Llandaff Rowing Club

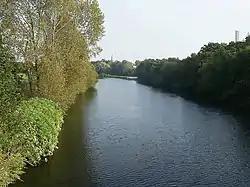
The stretch of the River Taff used by the club

The boathouse and facilities are based on the River Taff, in Llandaff. The stretch of the Taff rowed by the club is approximately 1,200 metres long with two obtuse bends and runs upstream from a weir, under the road bridge linking Llandaff to Llandaff North, ending where the river becomes too shallow.